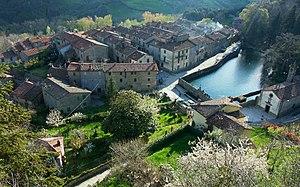
La Fiora est un fleuve italien de 83 km de longueur, qui prend sa source sur l'un des versants du mont Amiata en Toscane et coule ensuite dans les provinces de Grosseto en Toscane et de Viterbe, dans le Latium.
Santa Fiora est une commune italienne de la province de Grosseto dans la région Toscane qui fait partie de la Communauté de montagne Amiata-Grosseto.
L'église de la Madonna della Neve est un des édifices catholiques du bas du bourg médiéval de la ville de Santa Fiora, en province de Grosseto.